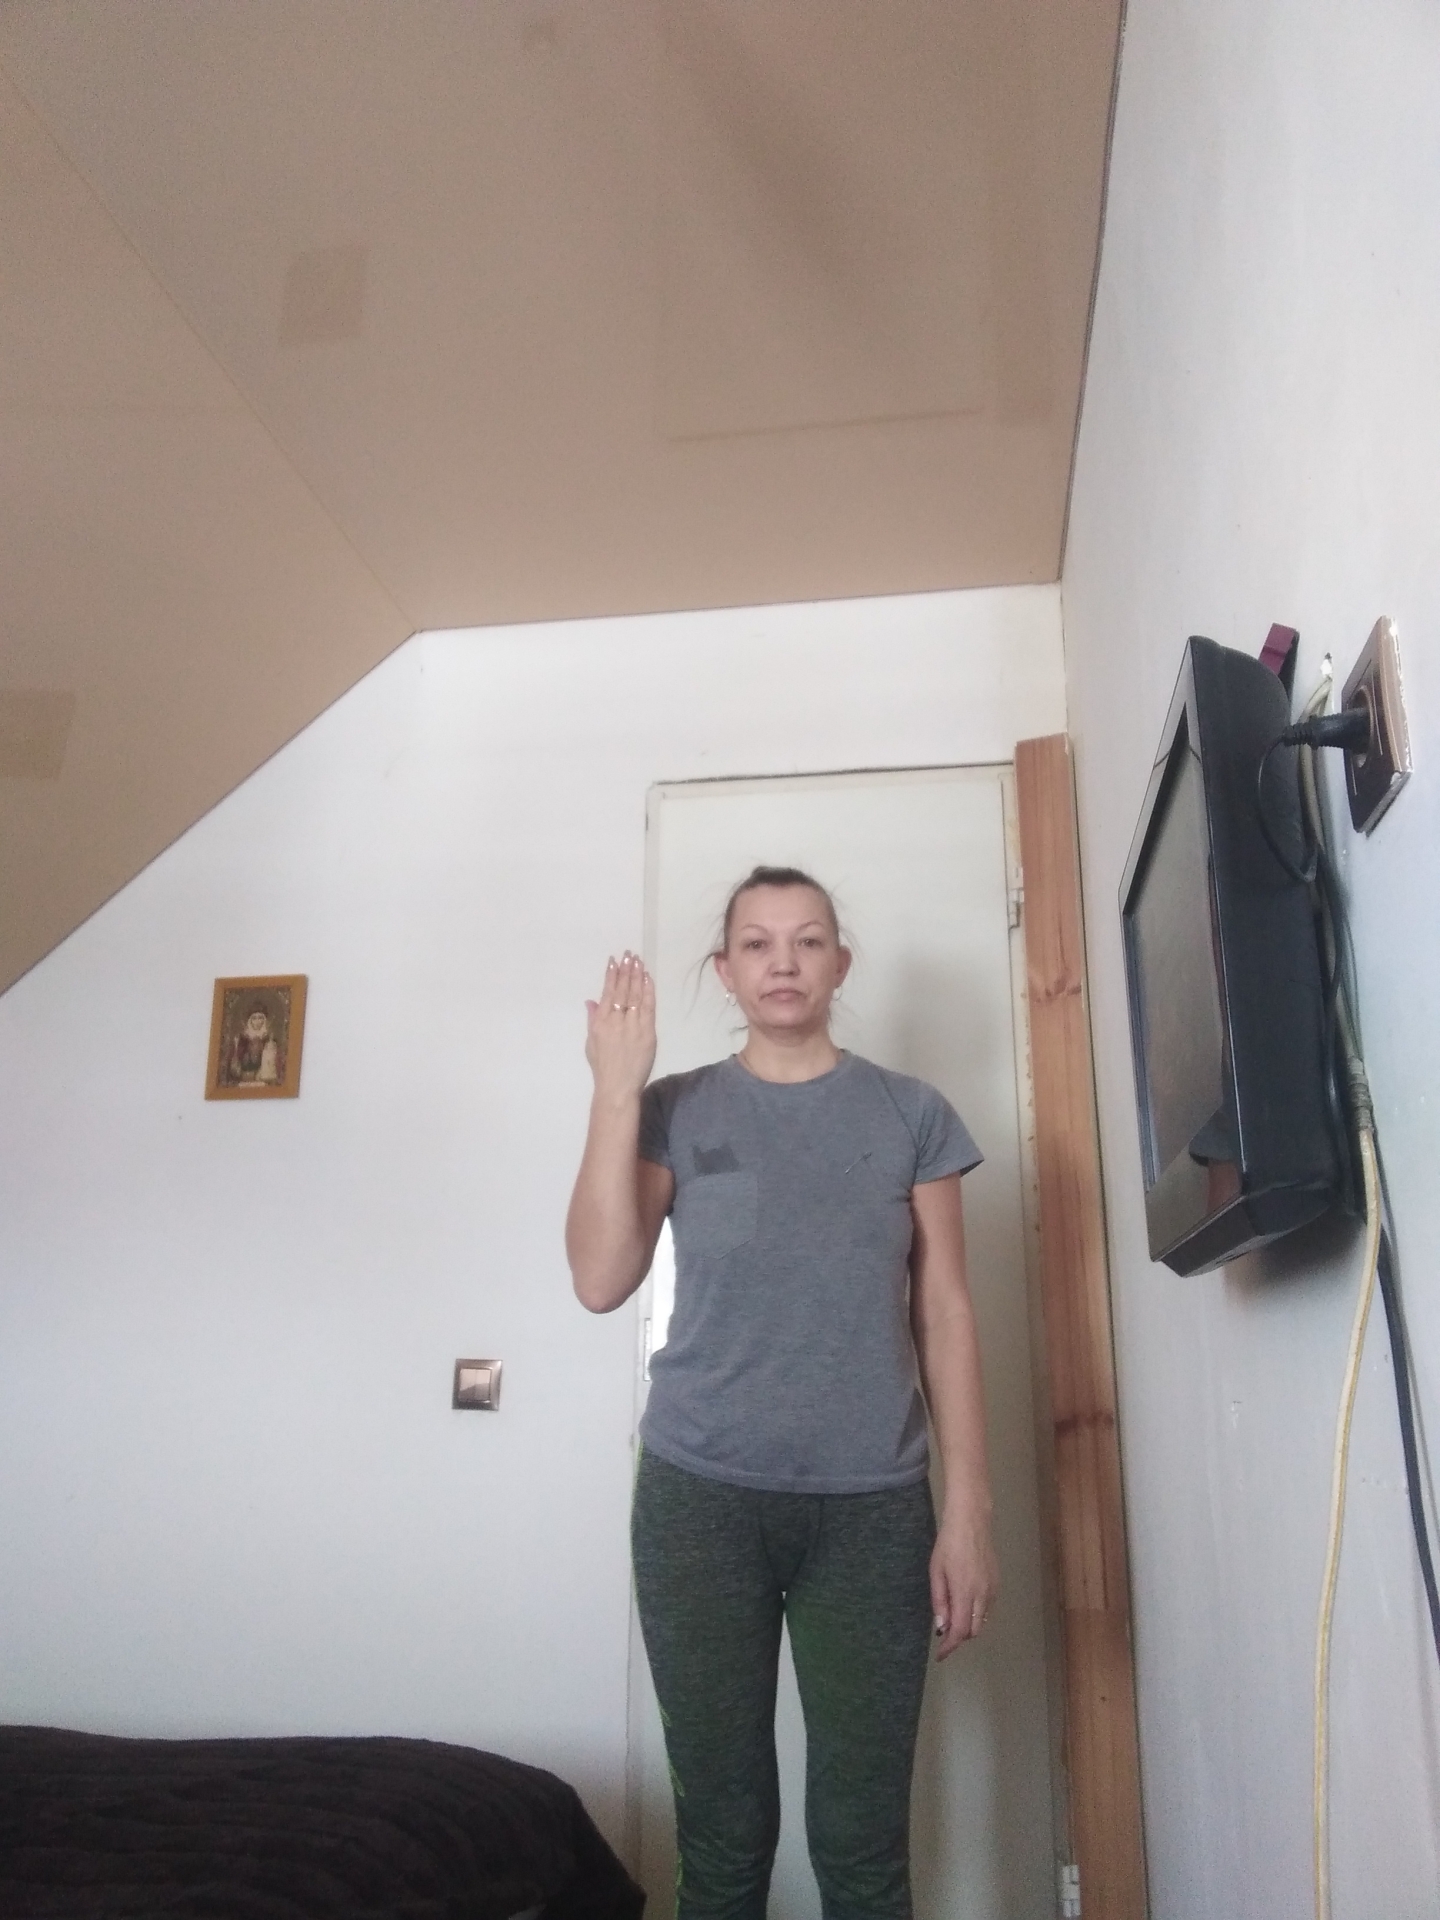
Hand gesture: stop_inverted